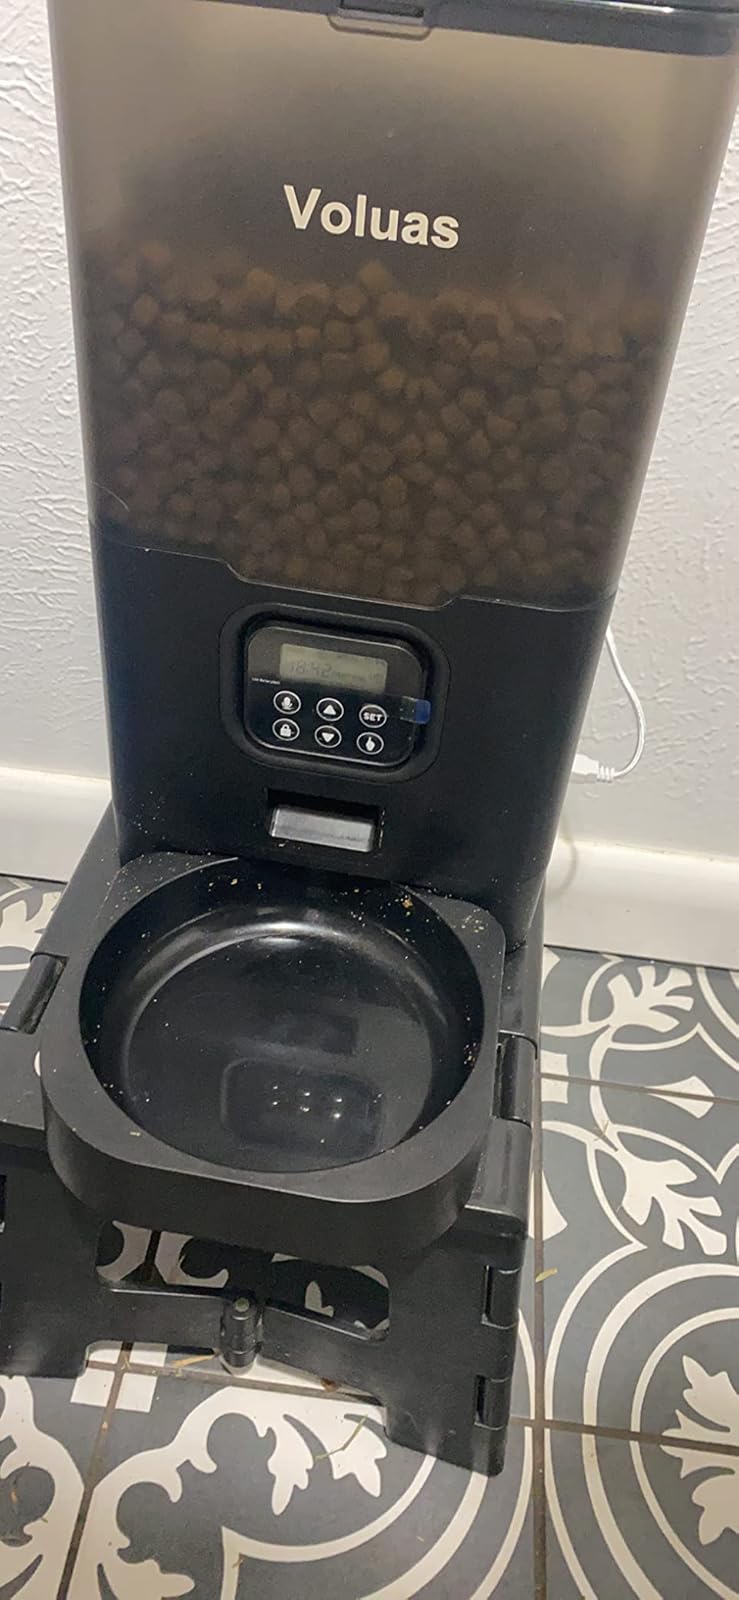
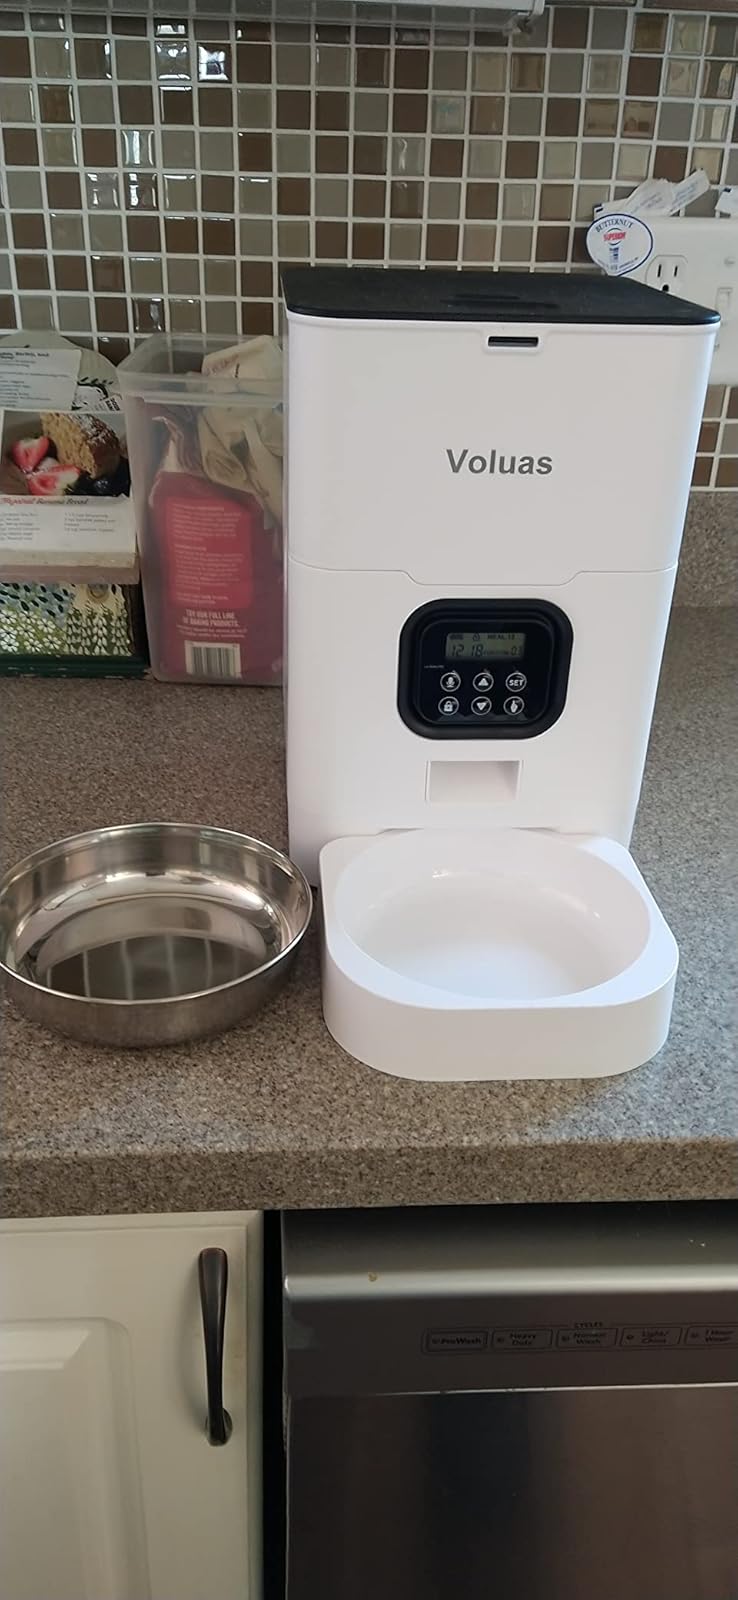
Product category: items_feeder
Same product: no